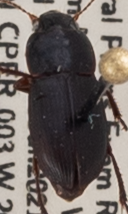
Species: Harpalus ellipsis
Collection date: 2021-06-23
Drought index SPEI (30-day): -0.244
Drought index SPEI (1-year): -0.404
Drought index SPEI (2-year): -0.728